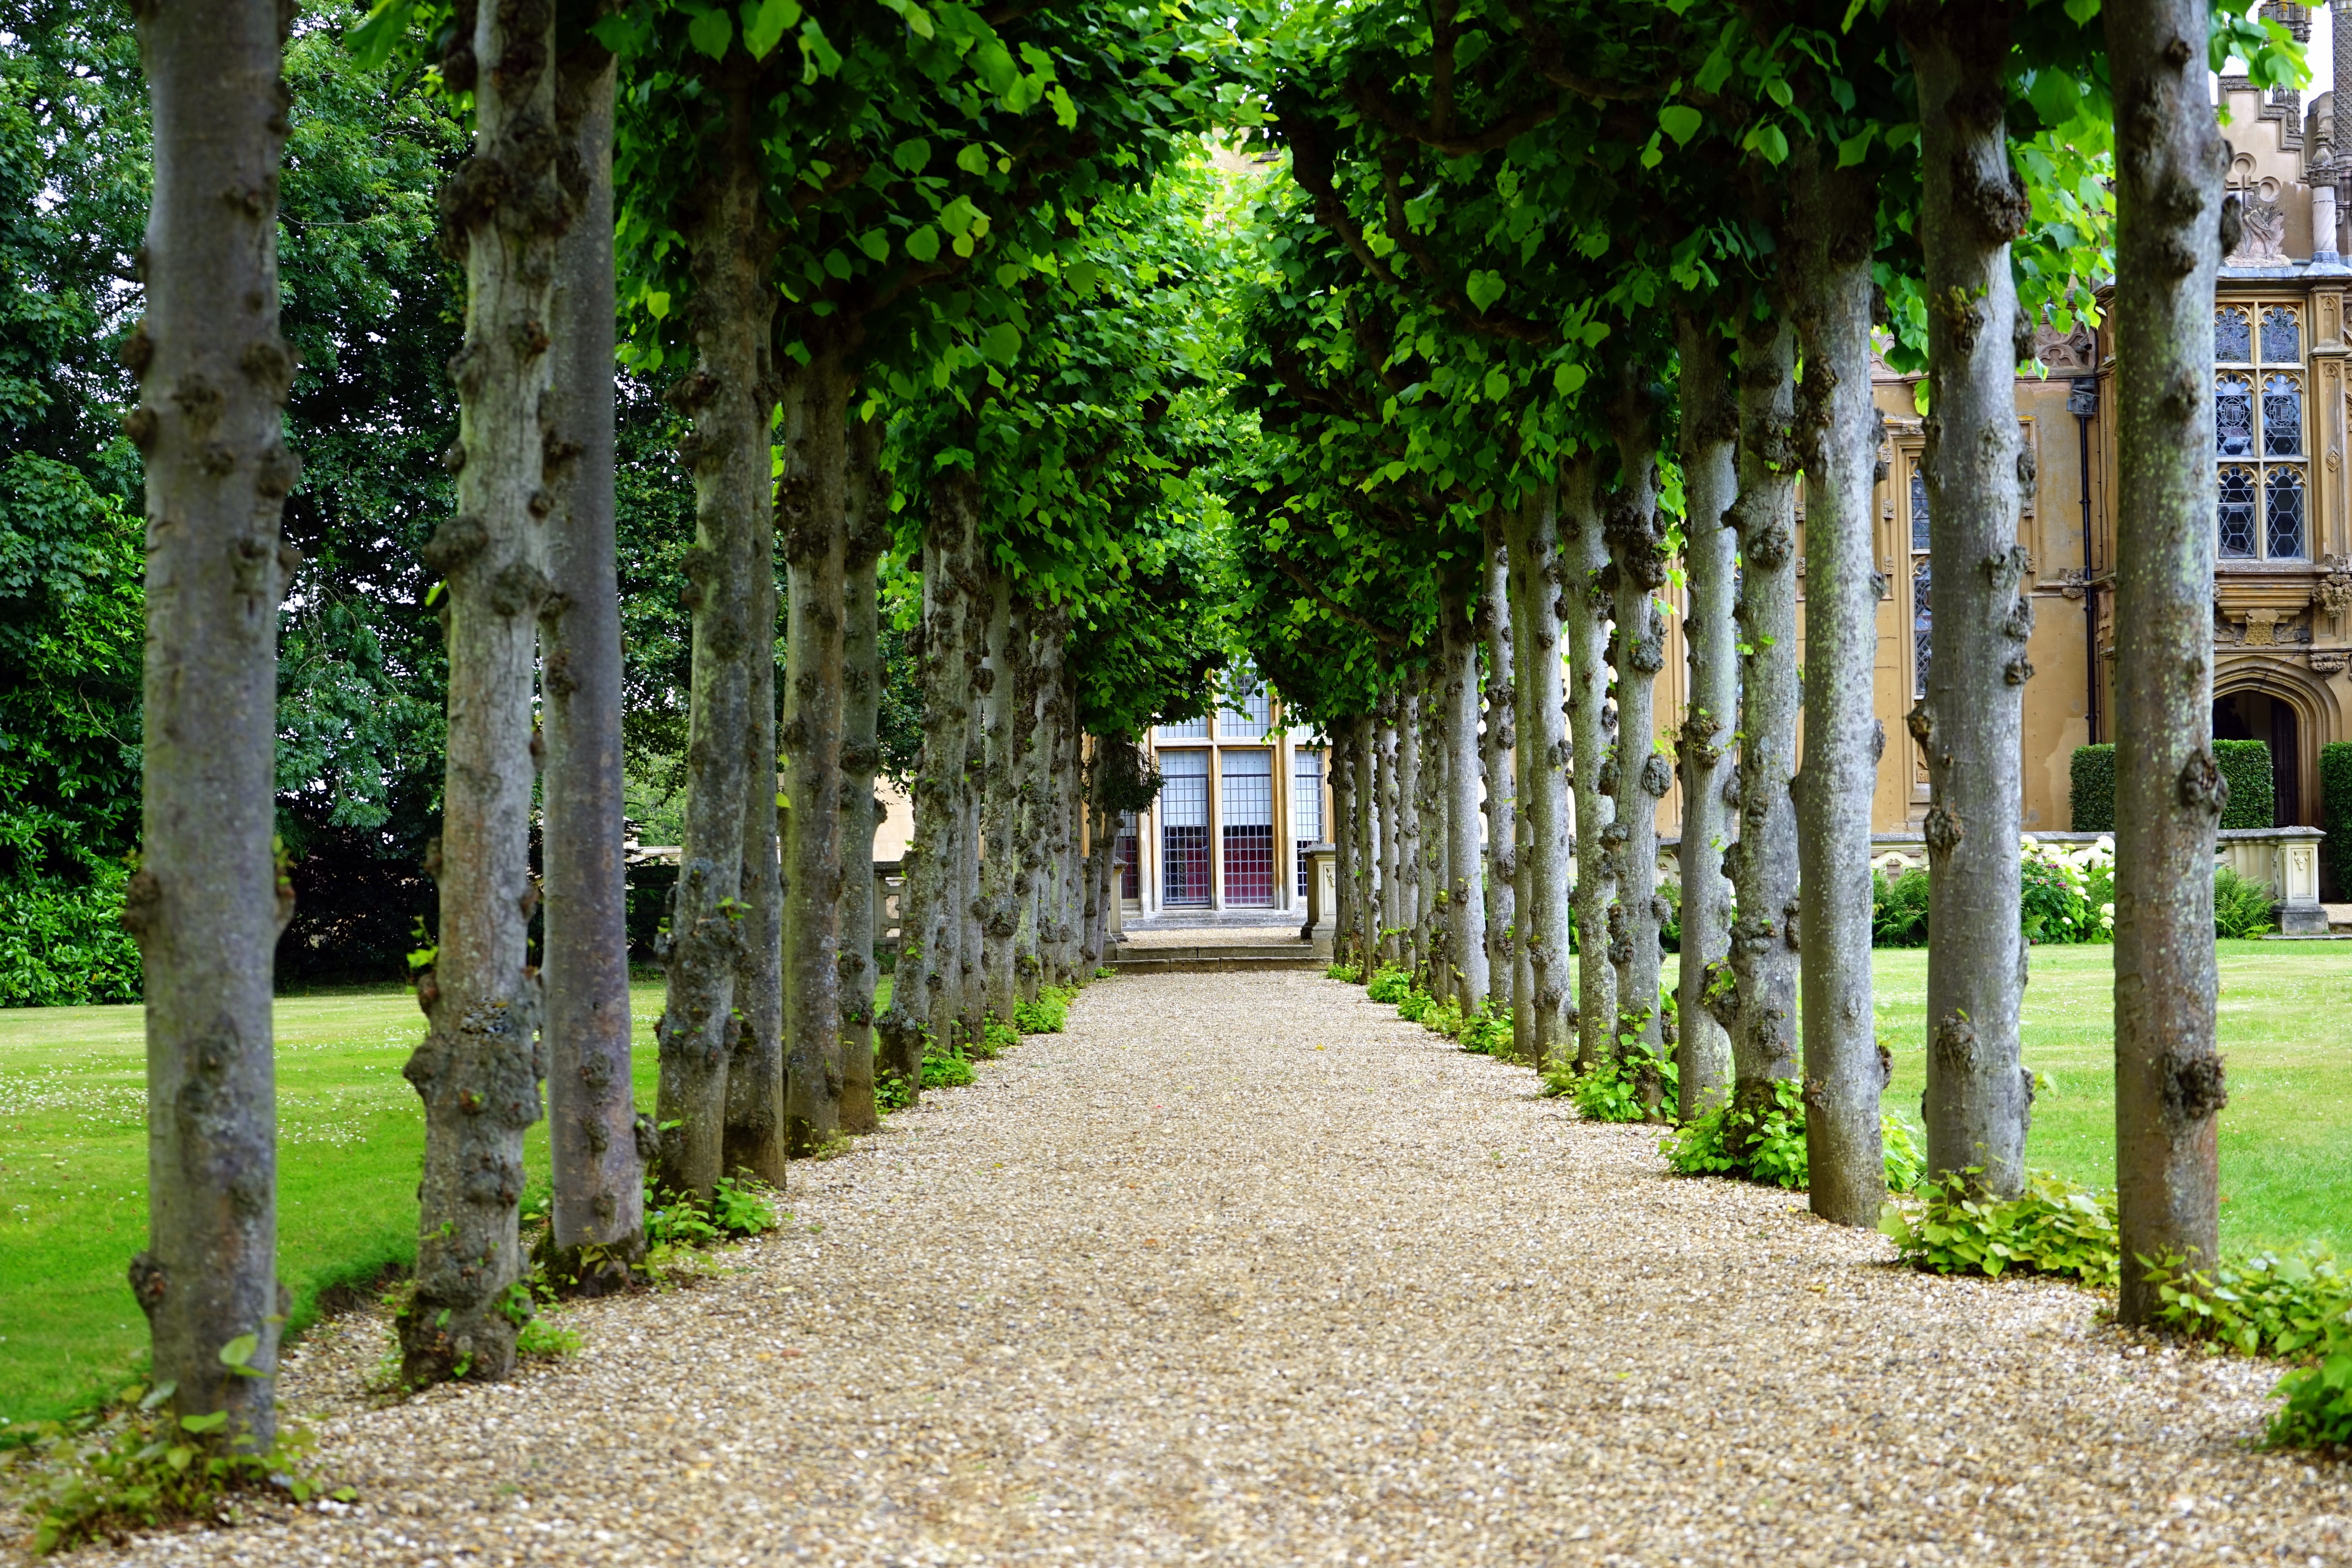
landscape, tree, water, grass, architecture, structure, plant, sky, lawn, vintage, house, leaf, flower, lake, building, old, summer, vacation, tourist, travel, recreation, green, tower, scenic, autumn, scenery, landmark, property, botany, exterior, residential, attraction, garden, tourism, leisure, old house, outdoors, landscaping, relaxation, gardening, ruins, discovery, famous, estate, rural area, stately home, knebworth, knebworth house, stevenage, woody plant